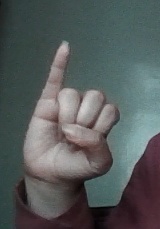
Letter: meem